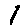
Label: 1